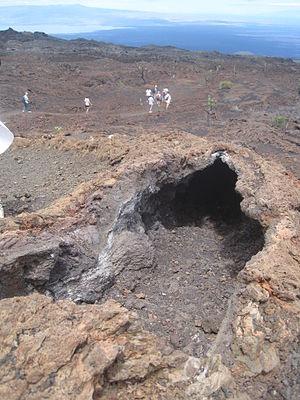
La sierra Negra est un large volcan bouclier situé sur l'île Isabela, dans l'archipel des Galápagos. Culminant à 1 124 mètres d'altitude, il est entouré par le volcan Alcedo au nord et le volcan Cerro Azul à l'ouest.
Le pseudokarst est une forme de karstification dans des roches non carbonatées qui résulte de processus et phénomènes similaires à ceux du karst affectant les calcaires.